Black British people

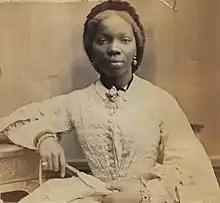
Sarah Forbes Bonetta, West African princess and goddaughter to Queen Victoria. Orphaned in intertribal warfare, given as a "gift" to Queen Victoria.

During the late 18th century, numerous publications and memoirs were written about the "black poor". One example is the writings of Olaudah Equiano, a former slave who wrote a memoir titled "The Interesting Narrative of the Life of Olaudah Equiano".